Michael de Leeuw

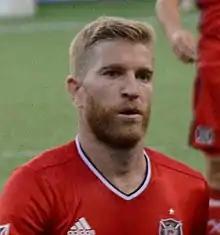
De Leeuw with Chicago Fire in 2017

Michael Jeroen Maarten Michiel de Leeuw (born 7 October 1986) is a Dutch former professional footballer who played as a forward.